Schweizer SGS 1-26

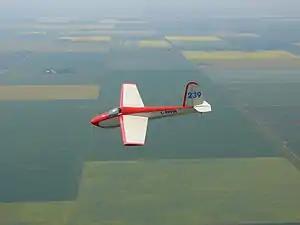
SGS-1-26B

The Schweizer SGS 1-26 is a United States One-Design, single-seat, mid-wing glider built by Schweizer Aircraft of Elmira, New York.